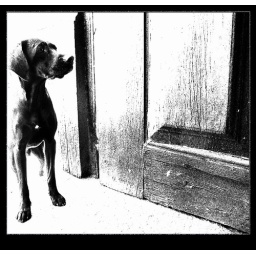
dog in the church door